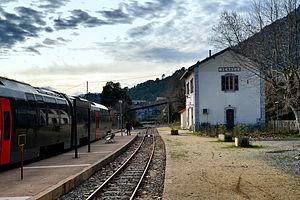
La gare de Venaco est une gare ferroviaire française de la ligne de Bastia à Ajaccio. Elle est située sur le territoire de la commune de Venaco, dans le département de Haute-Corse et la Collectivité territoriale de Corse.